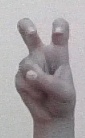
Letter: toot